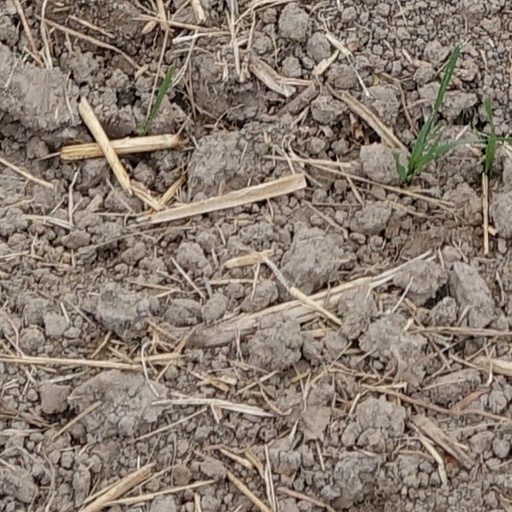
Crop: wheat